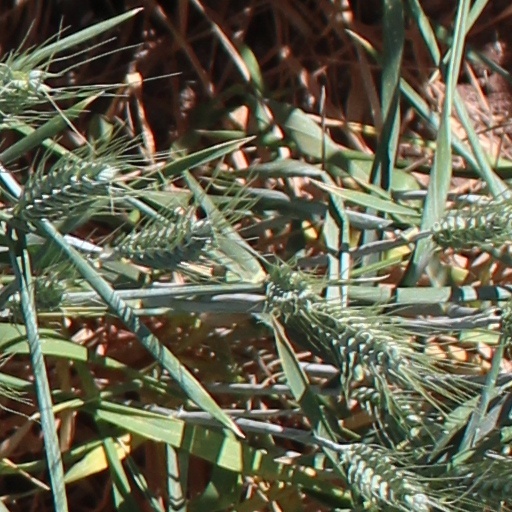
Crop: wheat